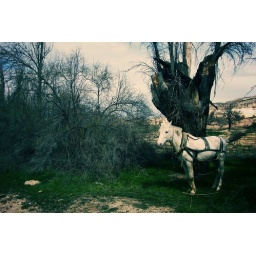
white horse in Cappadocia